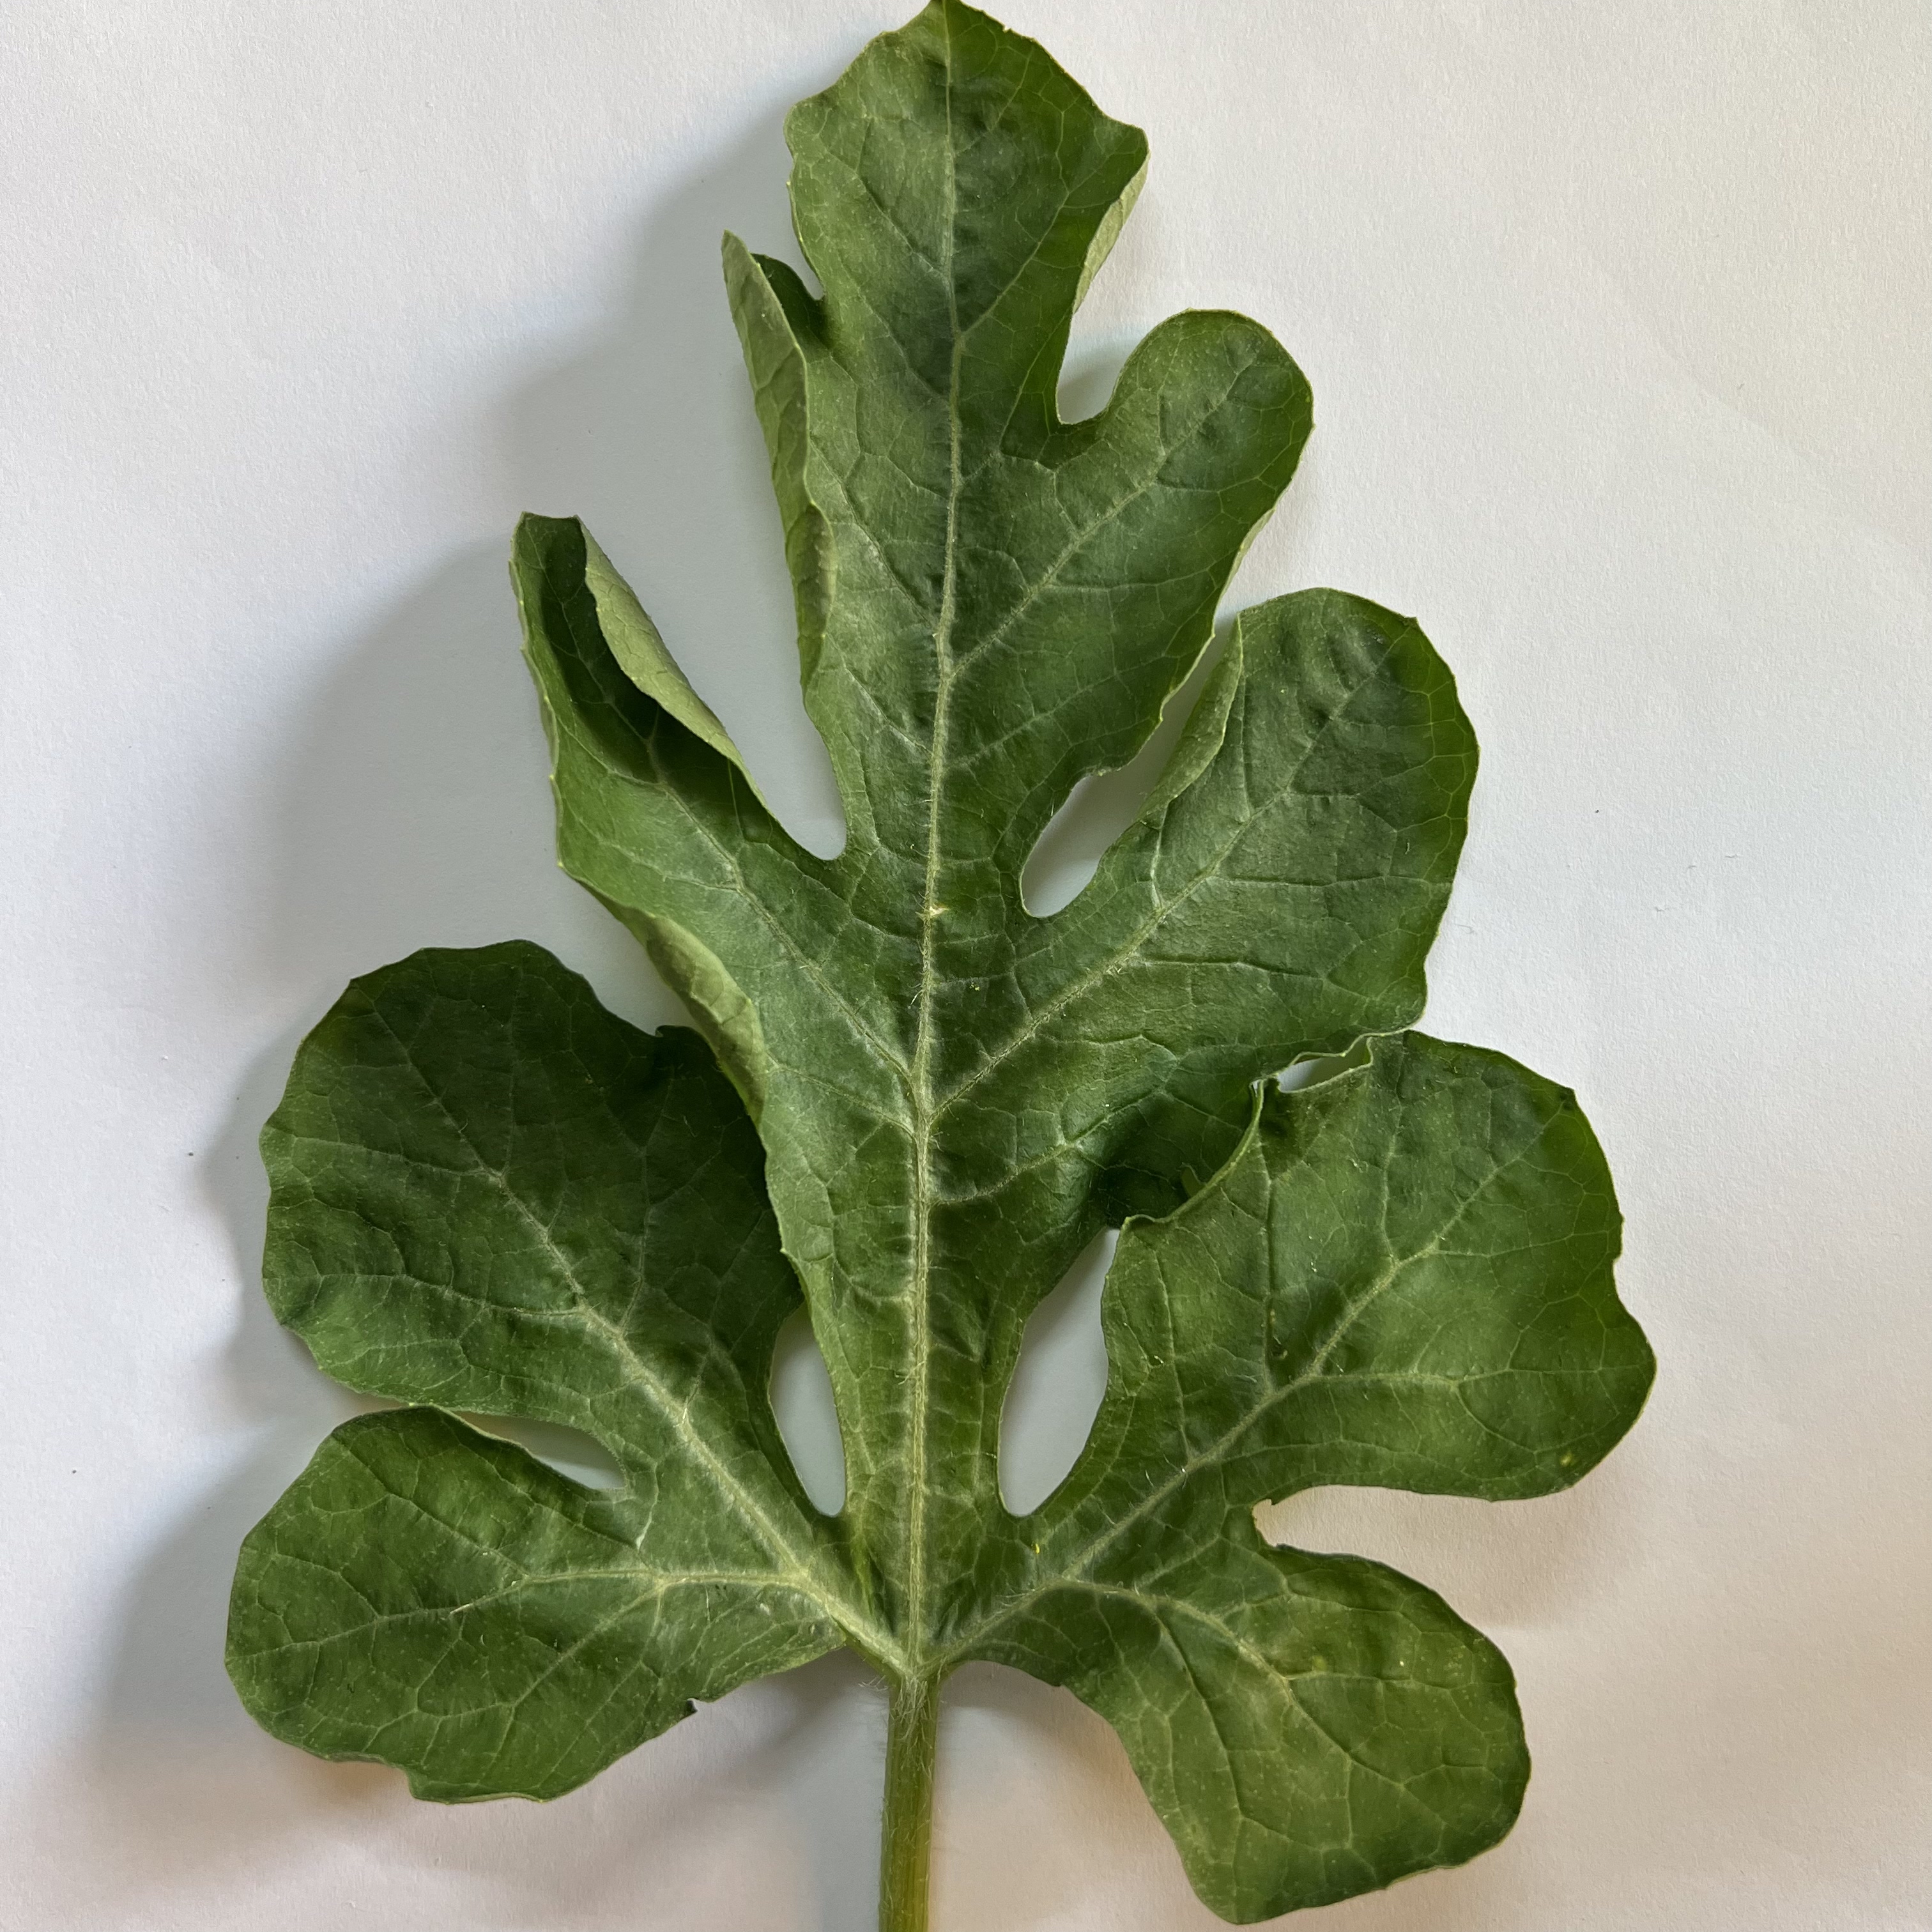
Label: Healthy